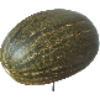
Label: melon_piel_de_sapo